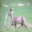
Label: deer